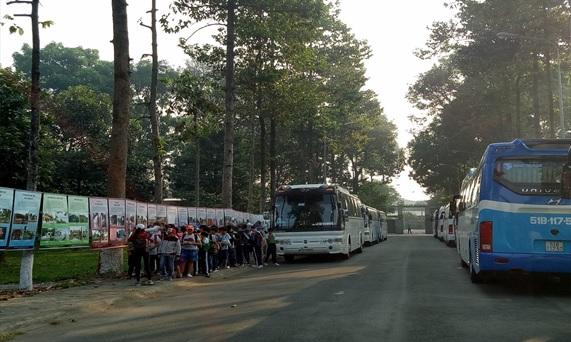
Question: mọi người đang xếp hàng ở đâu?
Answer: đang xếp hàng trên lề đường bên trái